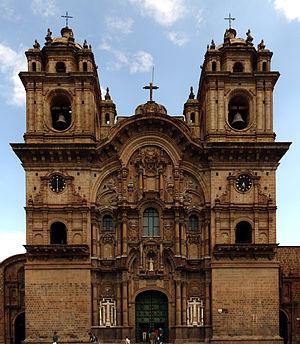
Église Compañía de Jesus à Cuzco